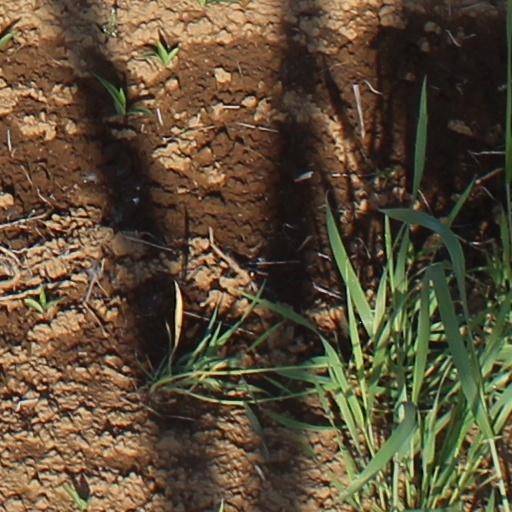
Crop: wheat